Common house gecko

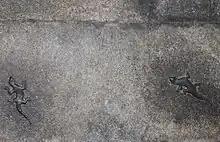
Two wall sculptures of geckos on the wall of the Mandapam of the Siva temple inside Vellore Fort, Tamil Nadu, India (2012)

The common house gecko can be best defined as quinodiurnal. This means they thermoregulate during the daytime and forage at night. An active form of this thermoregulation includes the presence of the gecko in lighter environments, proximal to cracks in the substrate. As such, there is a close relationship between activity levels and correlated air temperature. Timing of the circadian rhythm of the common house gecko is further impacted by light levels. This rhythm tends to involve the highest population presence around midnight, with highest activity levels just after sunset, with a gradual reduction until dawn. Daily cycle differences from place to place can generally be explained by environmental factors such as human interaction, and structural features. A peak in hunting activity after dark places them in an ideal spot to take advantage of invertebrate congregation around artificial lighting in the urban environment.